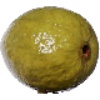
Label: Guava 1